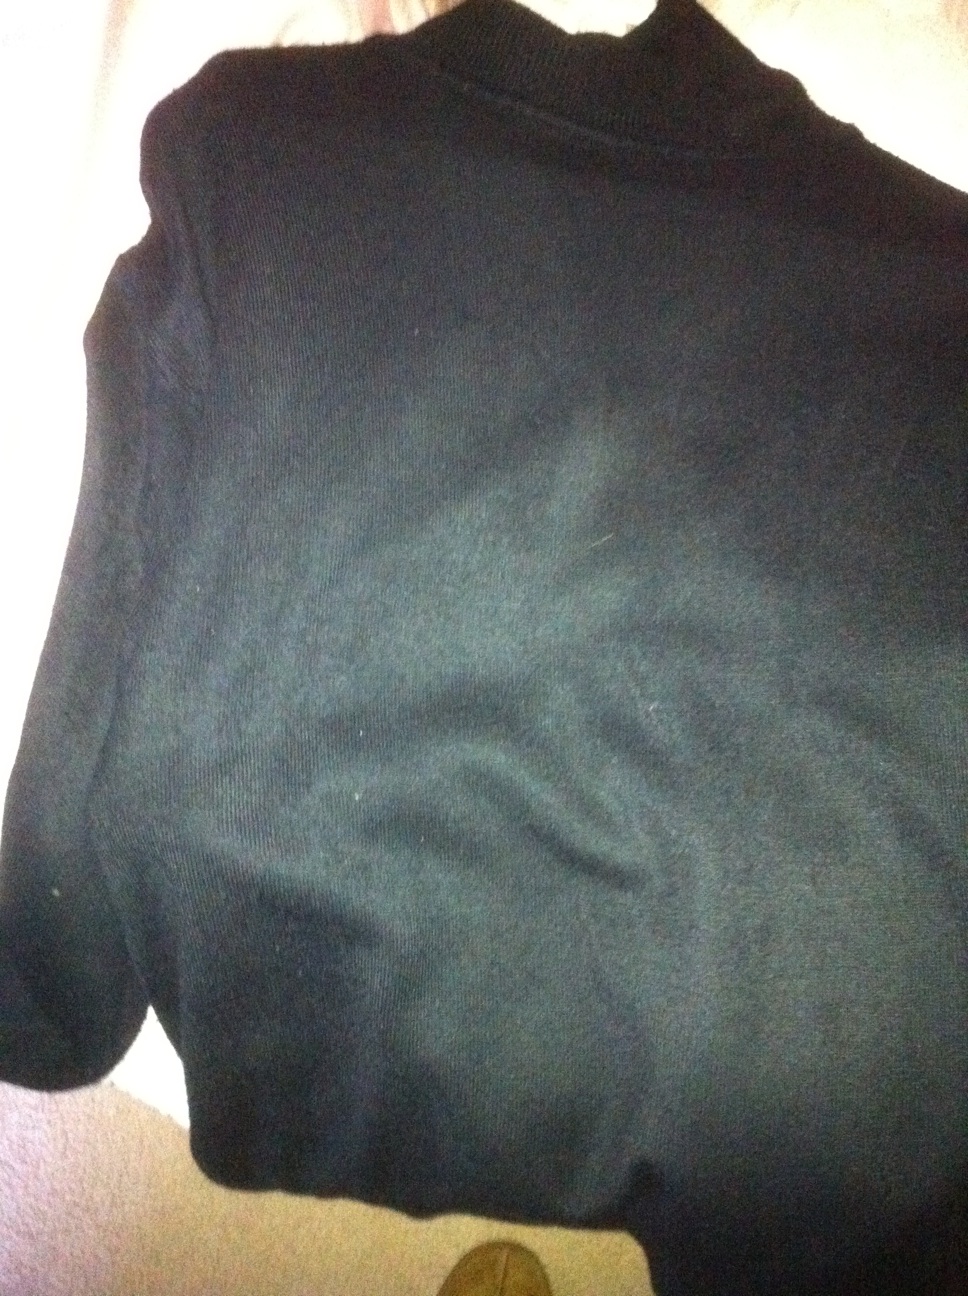Question: What color is this jumper?
Answer: black